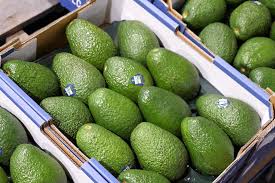
Label: Avocado